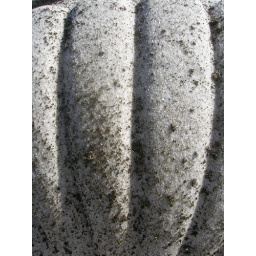
A marble plant stand in a cemetary. The dark green moss gives the stone some life...character.